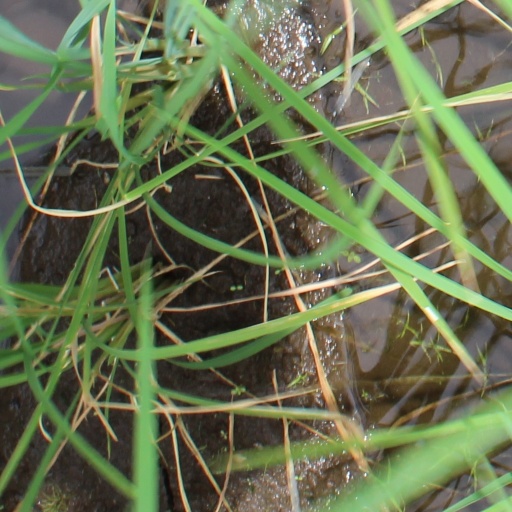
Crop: rice